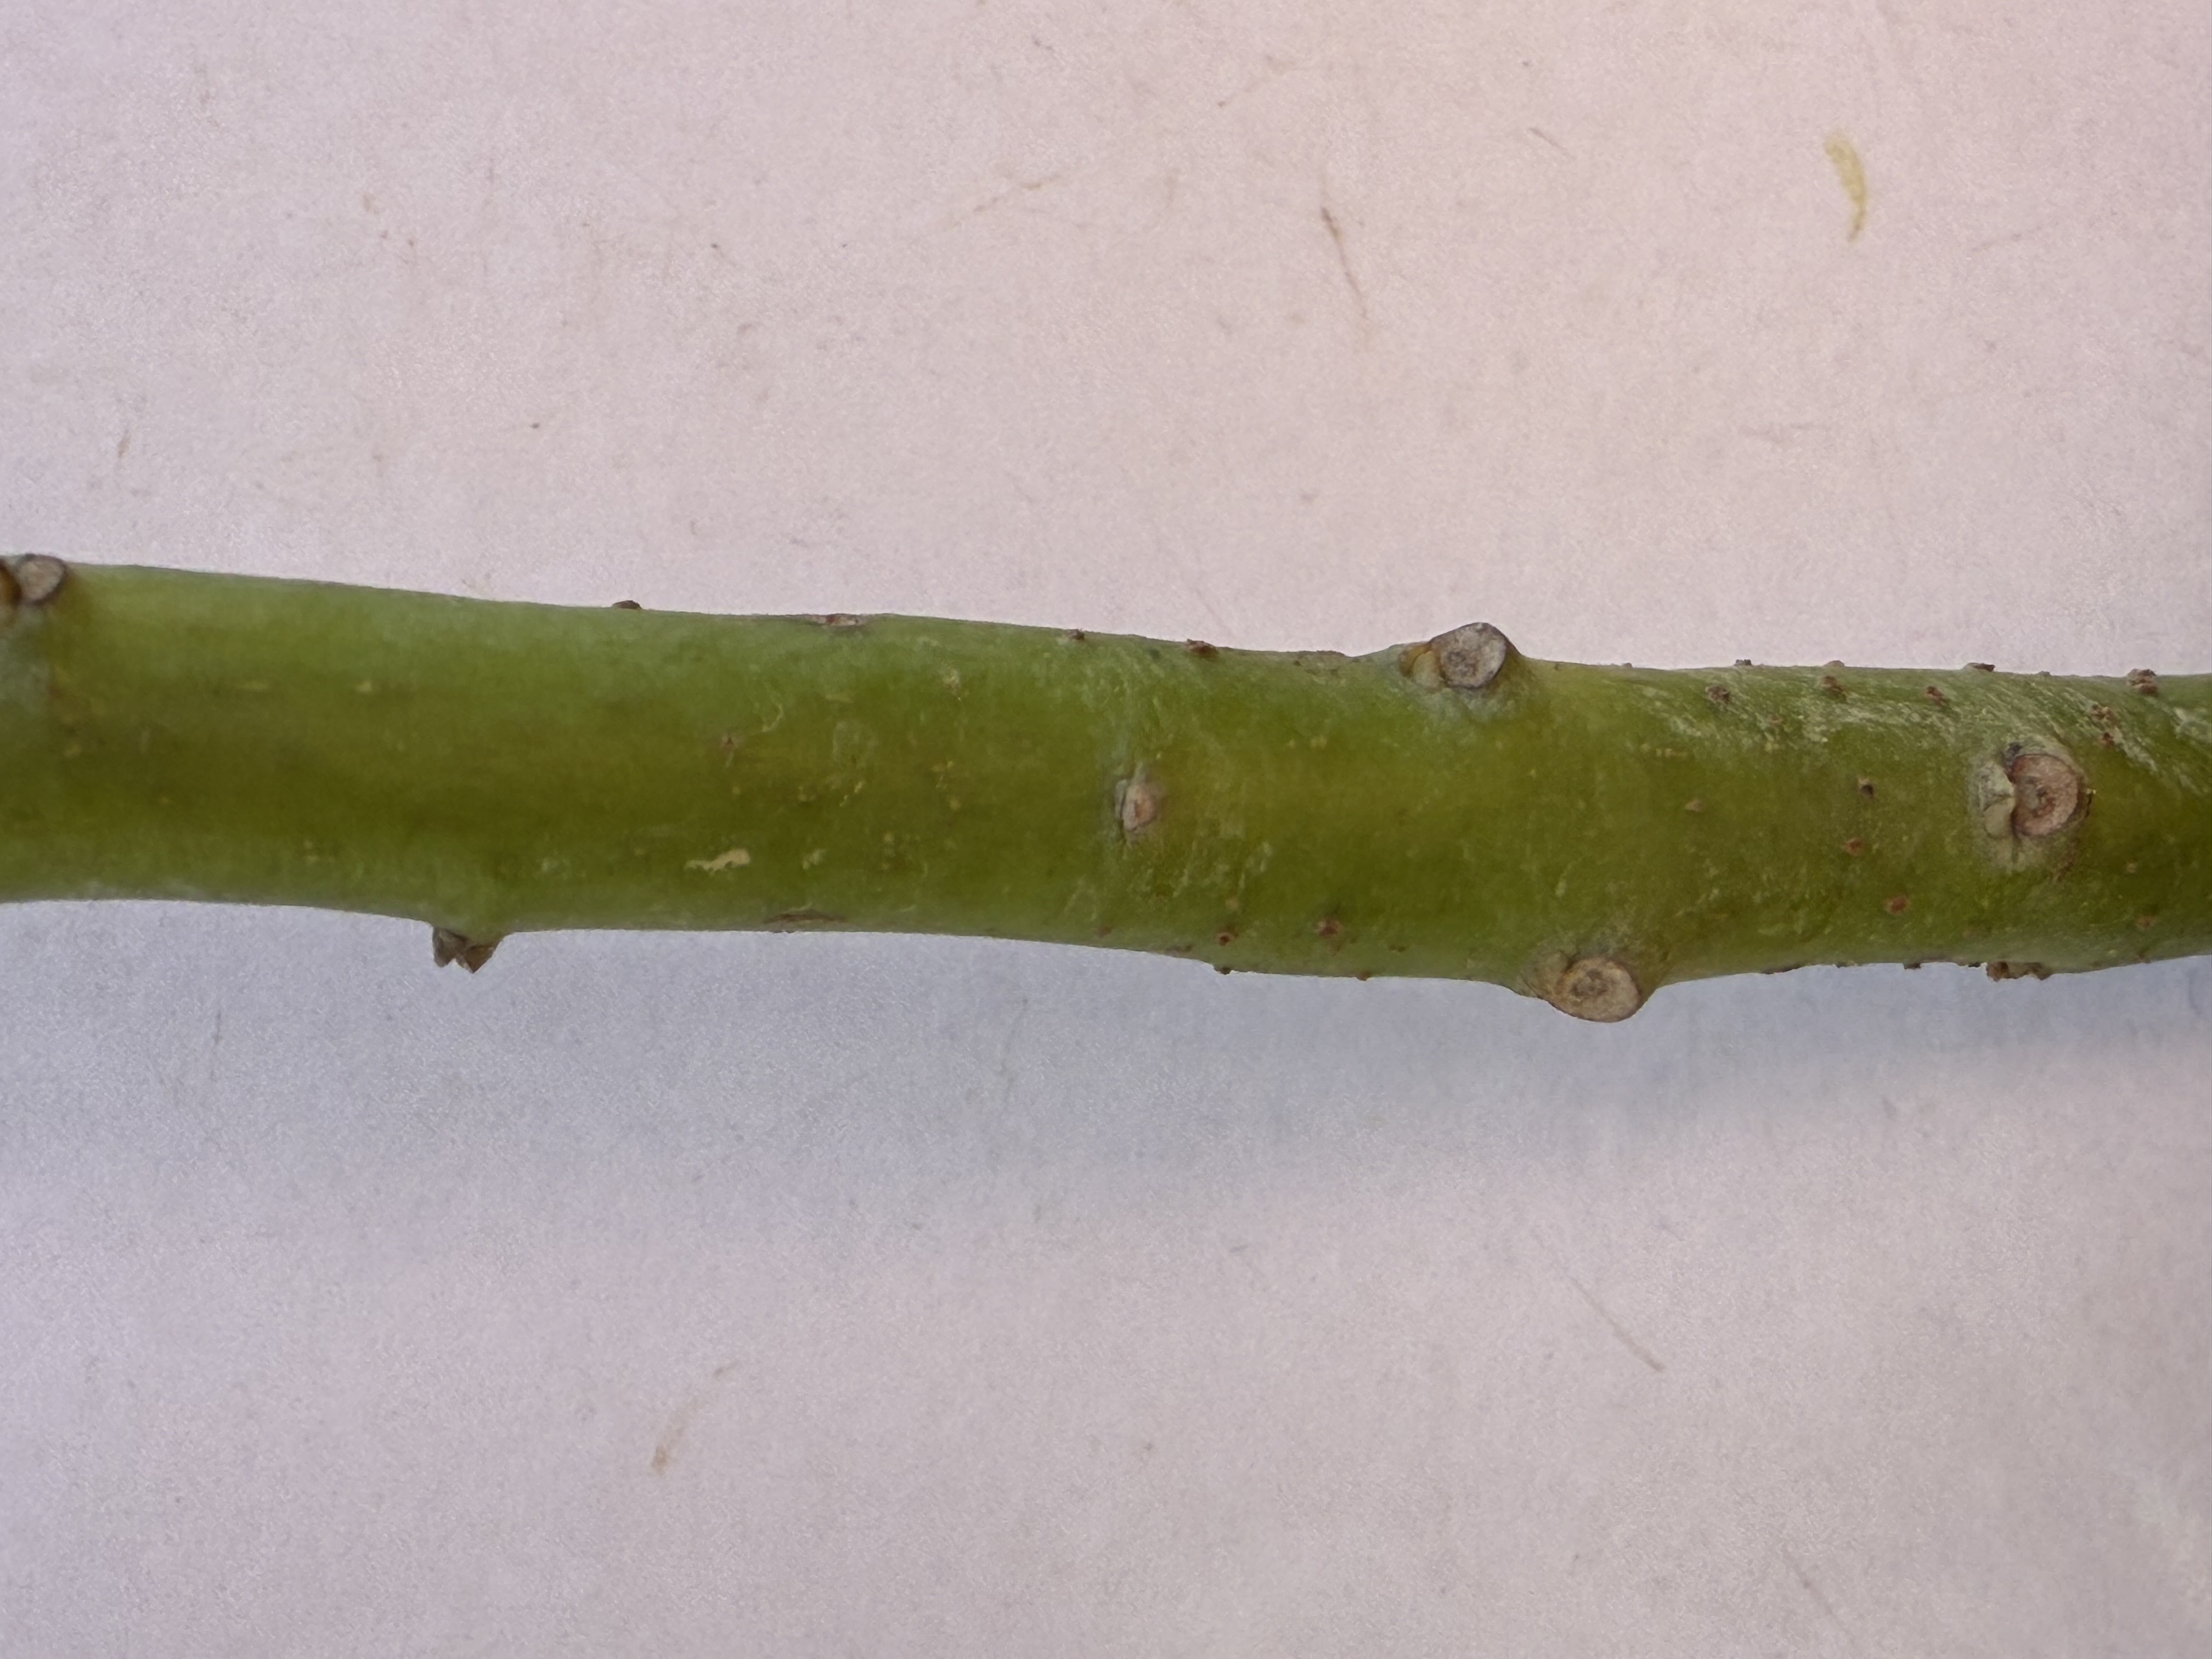
Variety: Avocado